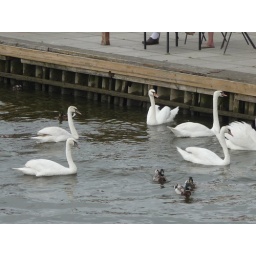
Swans and ducks swimming off the deck of the Bridge Stores on the Norfolk Broads in England